Yamato Fujita

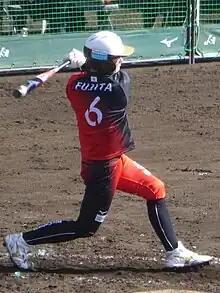
Fujita in 2023

is a Japanese softball pitcher for the Japan women's national softball team. She represented Japan at the 2020 Summer Olympics and won a gold medal.